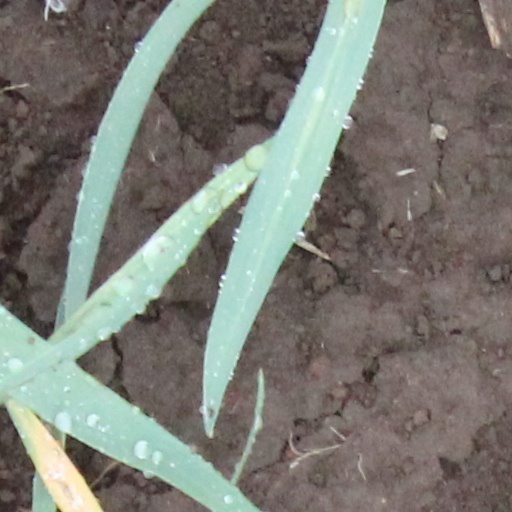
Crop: wheat